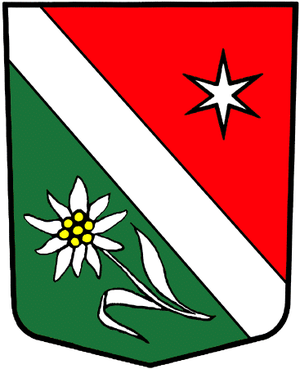
Randa est une commune suisse, située dans le district de Viège, dans la partie alémanique du canton du Valais.